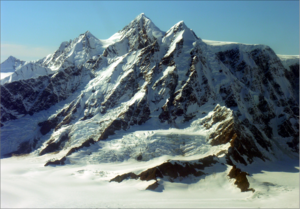
Le mont La Pérouse est un sommet de la région de recensement de Hoonah-Angoon, dans l'État américain de l'Alaska. Il culmine à 3 265 mètres d'altitude dans le chaînon Fairweather. Il est protégé au sein du parc national de Glacier Bay.